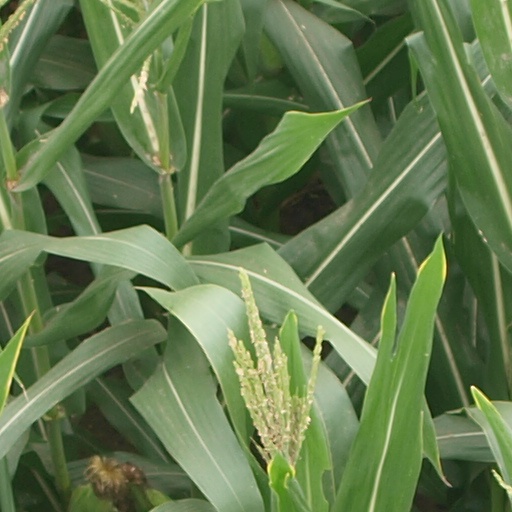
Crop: maize; corn